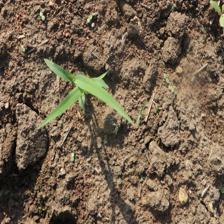
Label: Sorghum